Zellij

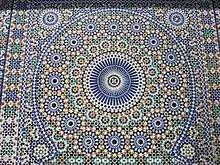
Example of a large-scale geometric rosette composition from later periods in Morocco, covering a fountain built in 1913 at "Place el-Hedim" in Meknes

In Morocco, existing architectural styles were perpetuated with relatively few outside influences. Here, traditional "zellij" continued to be used after the 15th century and continues to be produced up to the present day. Under the Saadi dynasty in the 16th century and in subsequent centuries, the usage of "zellij" became even more ubiquitous within Morocco and covered more and more surfaces. During the reign of the 'Alawi sultan Moulay Isma'il (1672–1727), "zellij" was used extensively on the facades of the monumental gates of the new imperial citadel in Meknes.